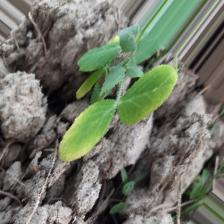
Label: Normal